Chris King and Vicki Grant

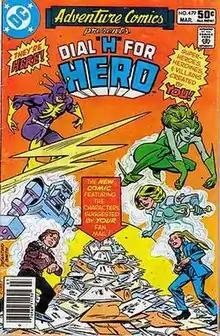
Cover of "Adventure Comics" #479, featuring Chris King and Vicki Grant; art by Carmine Infantino and Bob Smith.

Christopher "Chris" King and Victoria "Vicki" Grant are depicted as two featured duo characters from DC Comics within the series "Dial H for Hero". They are portrayed as normal kids who can transform themselves as superheroes replacing Robby Reed during the 1980s.